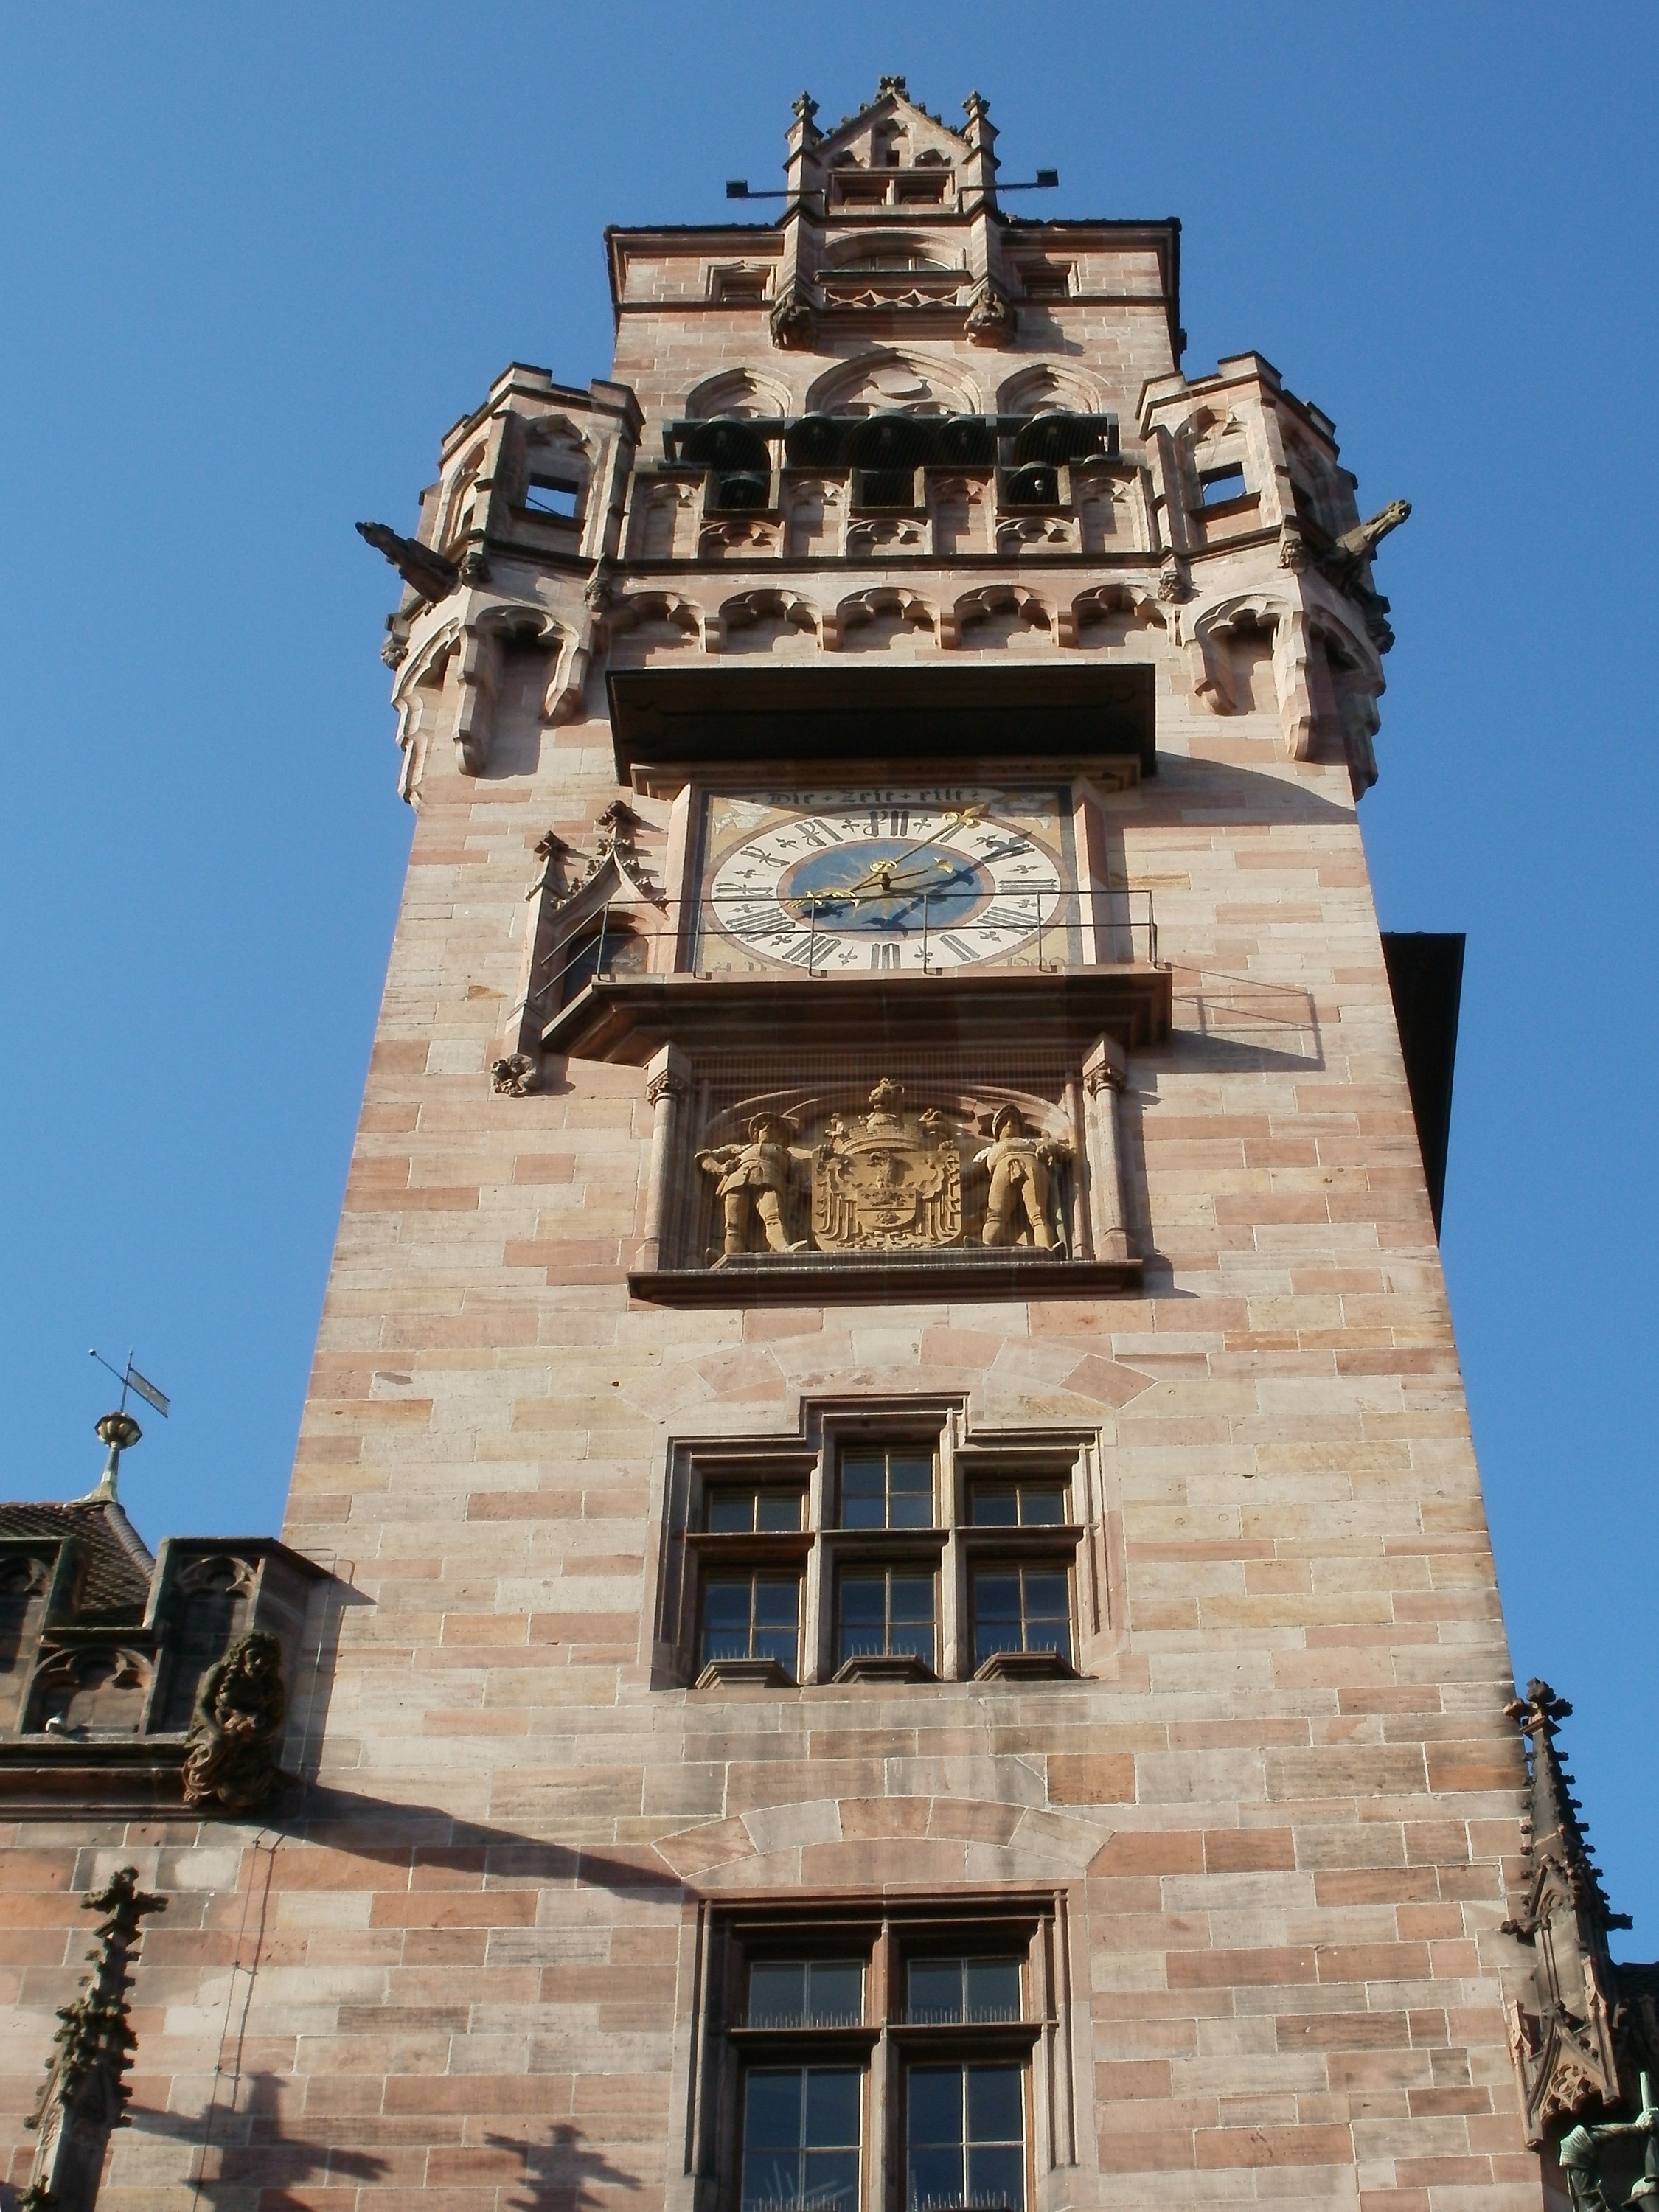
architecture, structure, building, old, city, monument, construction, tower, landmark, facade, exterior, historic, tourism, clock tower, bell tower, front, classic, restored, town hall, city hall, saarbruecken